John Knight (soap maker)

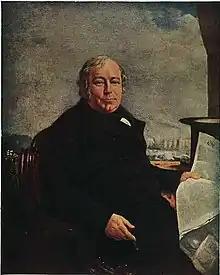
Painting of John Knight c. 1840

John Knight (25 December 1792 – 6 April 1864) was an English businessman and founder of John Knight Soap Works in London, which later became The Royal Primrose Soap Works.